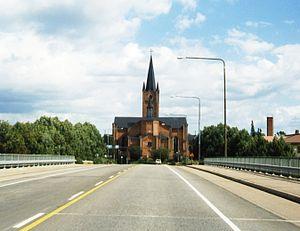
La Route régionale 170 est une route régionale finlandaise qui part de l'agglomération d'Helsinki et va jusqu'à Vaalimaa.
Julius Frans Alexander Basilier est un architecte finlandais.